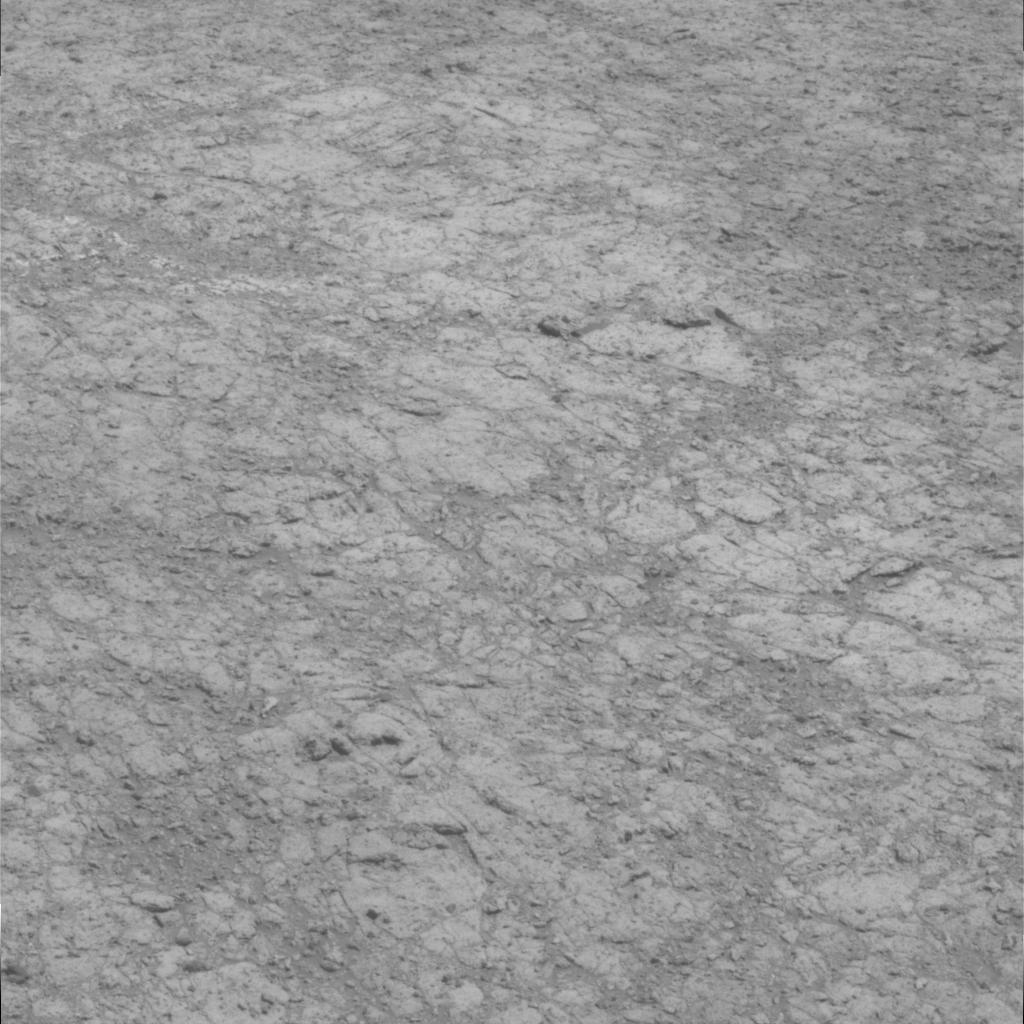
Surface features visible: Rock Outcrops, Clasts, Rock (Linear Features), Soil, Nearby Surface